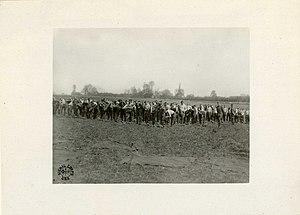
Inspection de soldat américains (28th Infantry Regiment
Un organisme nuisible est un organisme dont tout ou partie des activités a des effets considérés comme nuisant à la santé publique et/ou au bon déroulement de certaines activités humaines.